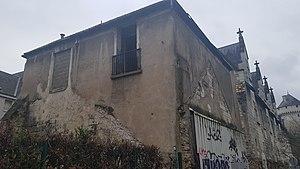
Vieux tours, Logis des gouverneurs XVe partie EST en partie en ruine
Le Vieux-Tours est un terme générique pour définir un ensemble de quartiers ou bourgs qui se sont réunis au cours du temps pour former le centre historique de la ville de Tours. Les quartiers du Vieux-Tours sont, d'ouest en est, Notre-Dame-la-Riche, Saint-Martin, Saint-Julien, Saint-Gatien, Saint-Pierre-des-Corps.